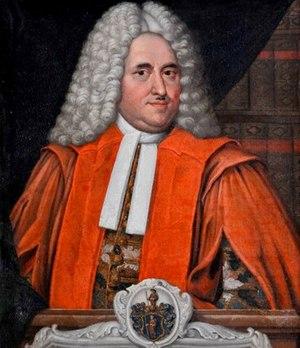
Christian Thomasius, était un juriste et philosophe allemand.